Parliament House, Canberra

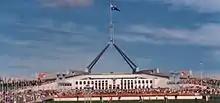
Opening ceremony in 1988

The building was opened by Queen Elizabeth II on 1988, the anniversary of the opening of both the first Federal Parliament in Melbourne on 1901 by the Duke of Cornwall and York (later King George V), and of Provisional Parliament House in Canberra on 1927 by the Duke of York (later King George VI).